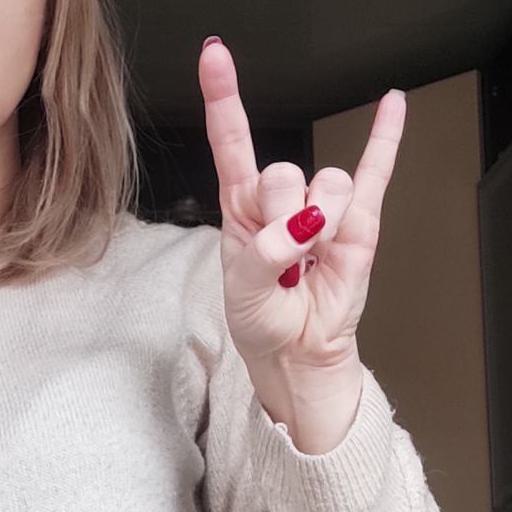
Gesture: rock